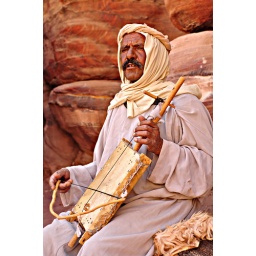
Traditional musician playing in the rose coloured rock wall surrounding Petra.